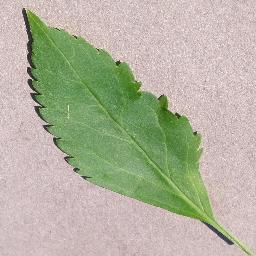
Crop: cherry
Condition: (including_sour)_healthy